Ansitz Nussdorf

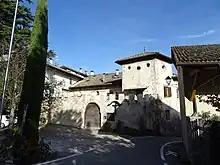
Ansitz Nussdorf

Ansitz Nußdorf (or Ansitz Nussdorf) is an "Ansitz" in the South Tyrolean Unterland in Italy. The manor was once owned by the Indermaur family, who brought the manor to its present form in 1609. The south-eastern side of the mansion includes a square-shaped tower. Ownership of the estate has changed throughout the centuries. Nussdorf passed from the Indermaur family to the Kager family. The property was purchased by the Manfroni family in 1780 and was later acquired by the Barons von Widmann in 1825.